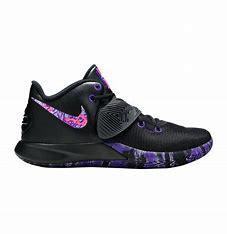
Brand: Nike
Model: Kyrie Flytrap 3